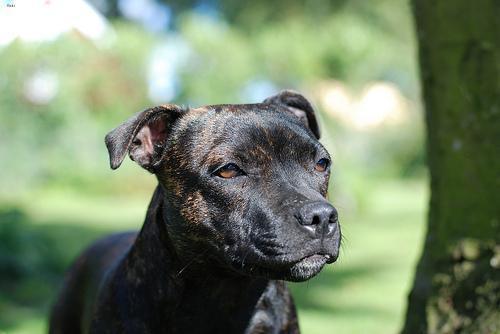
staffordshire bull terrier